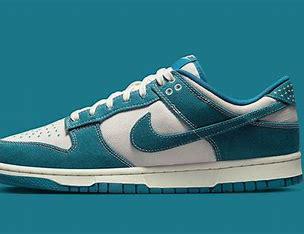
Brand: Nike
Model: kg Nike Dunk